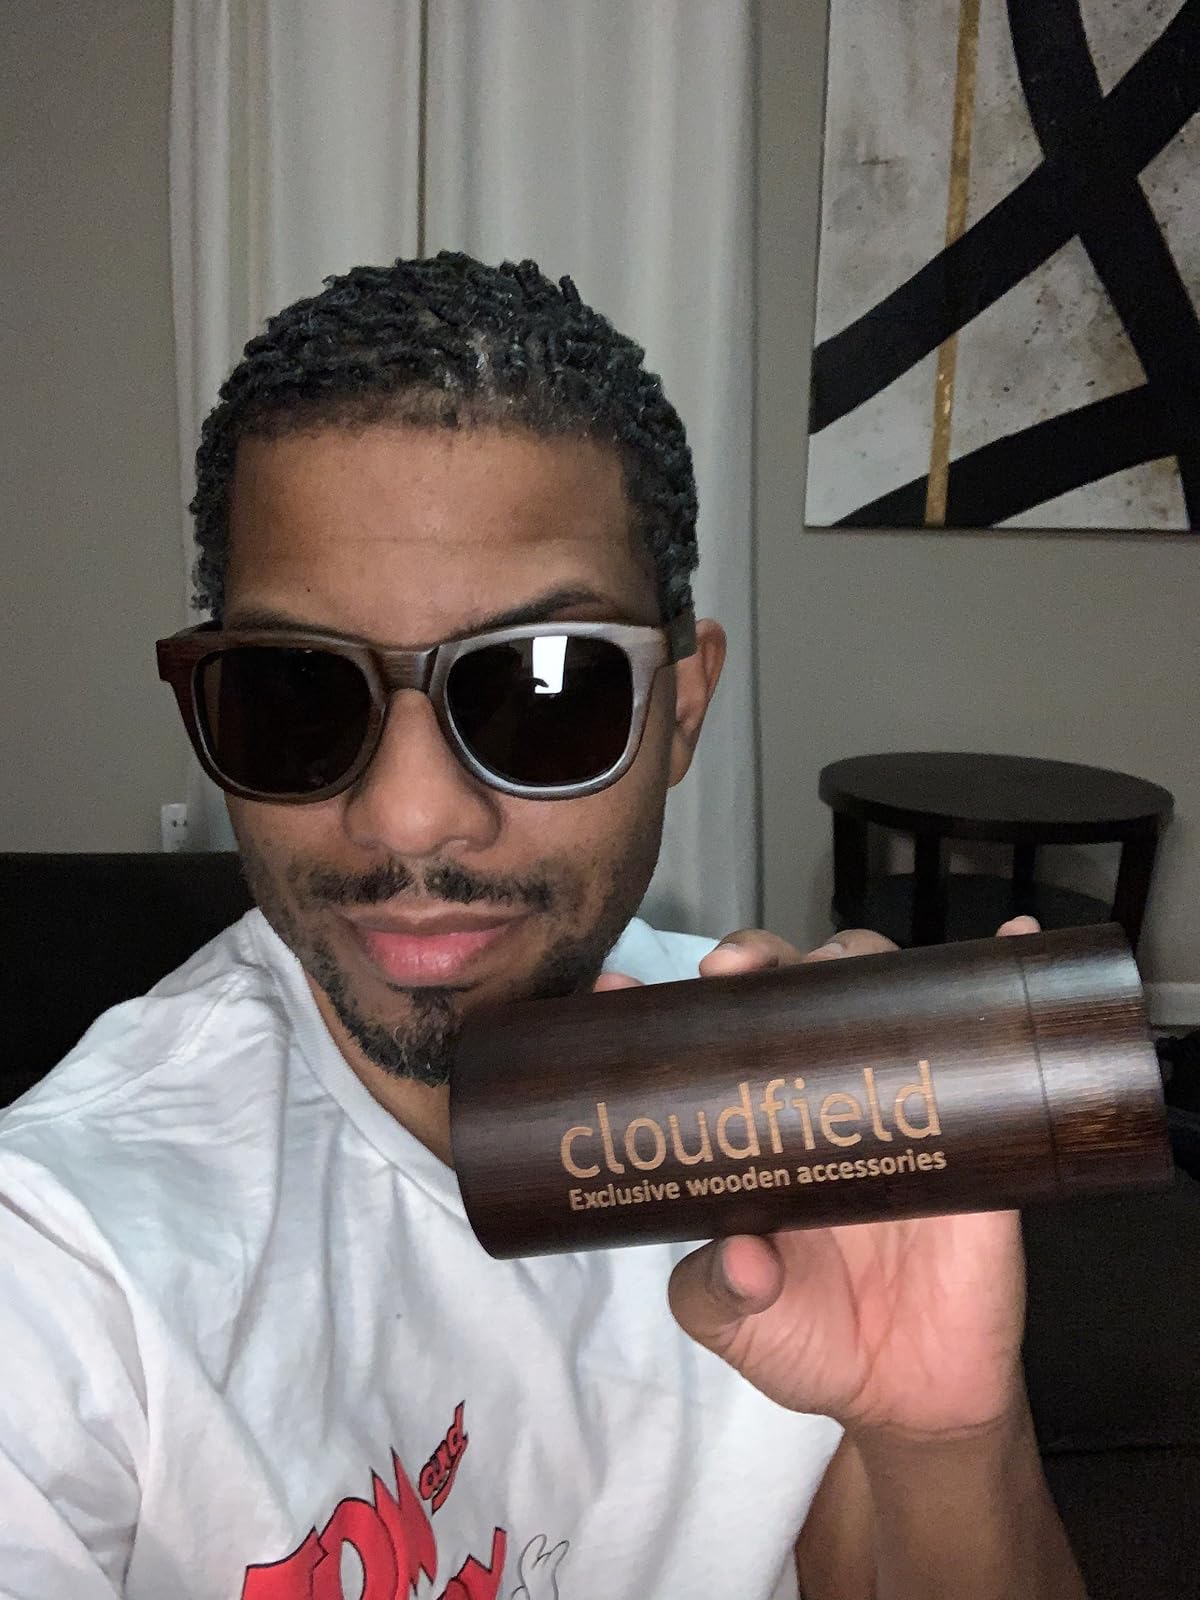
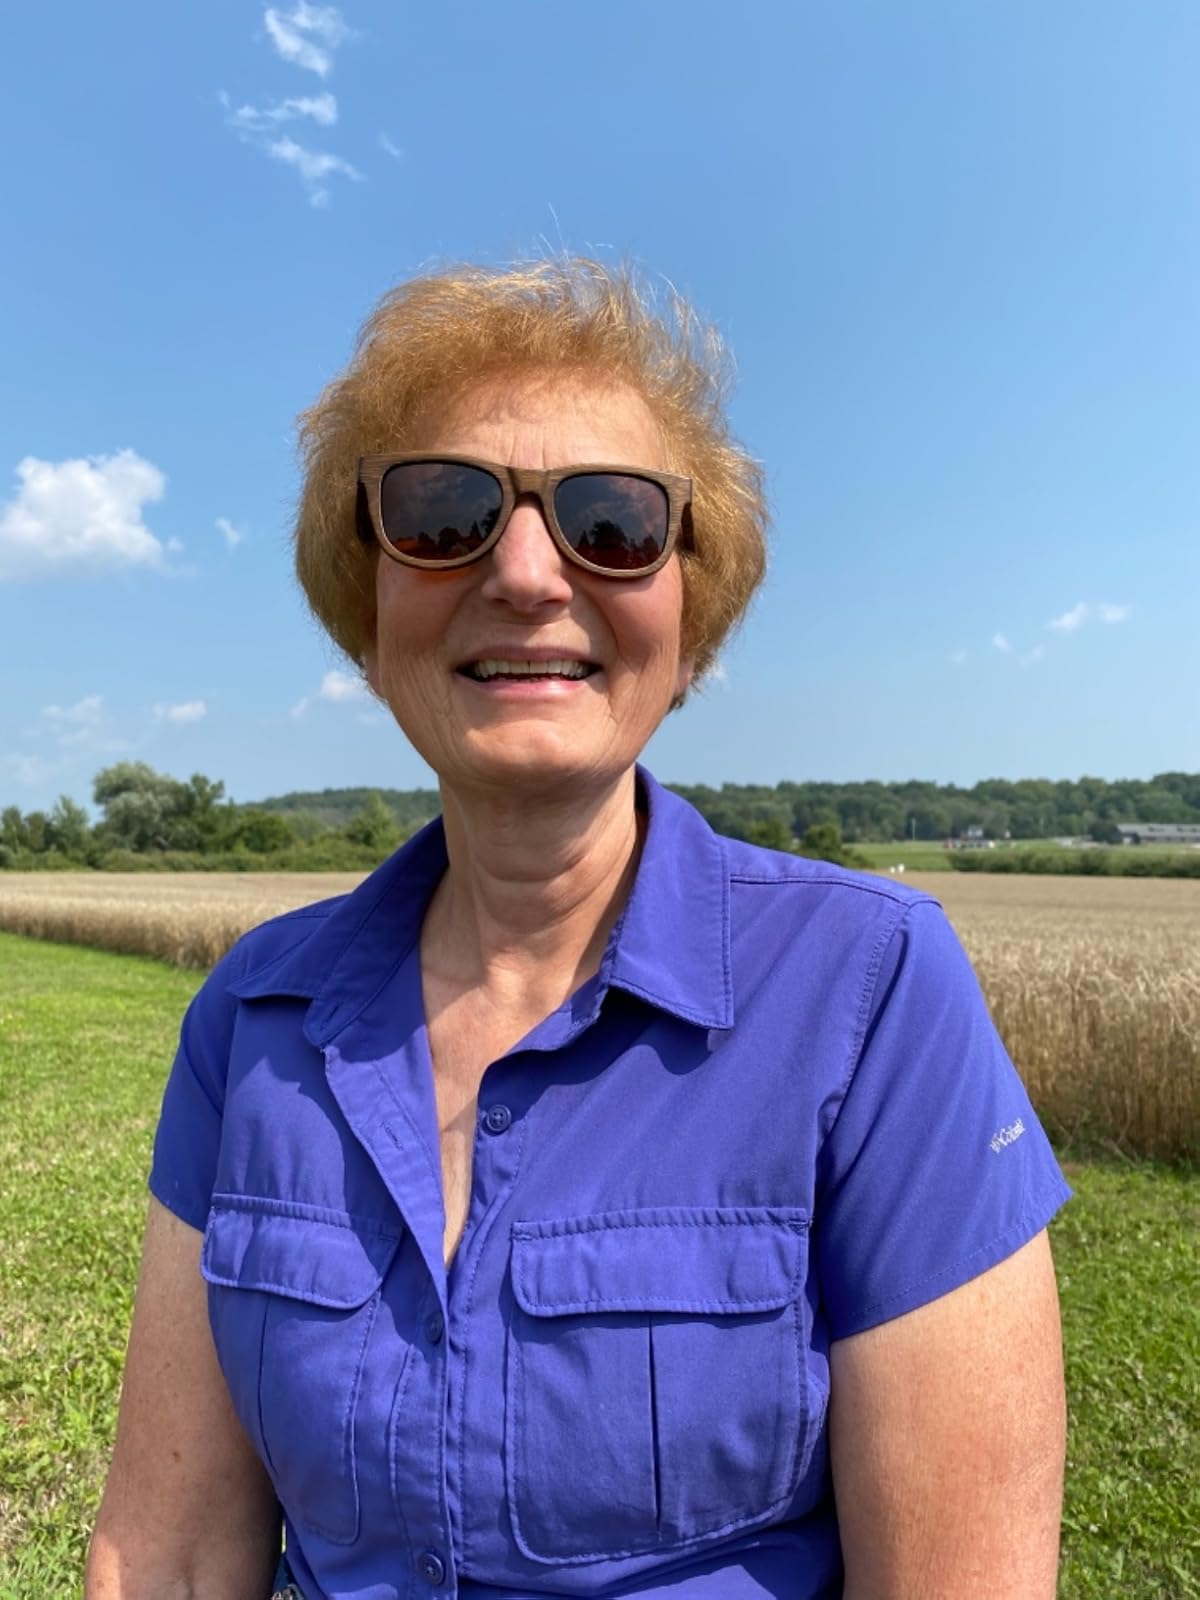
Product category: accessories_sunglasses
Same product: yes